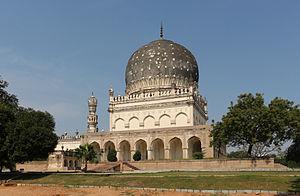
Tombe de Hayath Bakshi Begum, Hyderabad, Inde